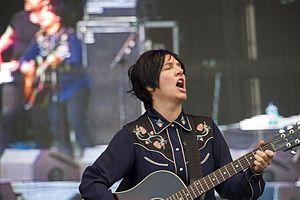
La chronologie du rock, présente les principaux événements de ce genre musical et des différents courants qui en sont issus.